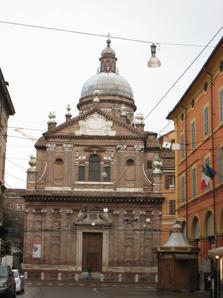
Building: Chiesa del Voto, Modena
Country: Italy
Year built: 1634
Votive Church Chiesa del Voto ( Italian ) Facade and Dome of Chiesa del Voto Religion Affiliation Catholic Location Geographic coordinates 44°38′50″N 10°55′31″E / 44.6473°N 10.9254°E / 44.6473; 10.9254 Architecture Architect(s) Cristoforo Malagola Completed 1634 The church of Chiesa del Voto or Votive Church of Modena is a Baroque style church in the city of Modena , Italy . It is located near the town center, and was built to give thanks for the cessation of the plague of 1630 . Older texts cite a full name of the church of the Madonna Santissima del voto della Città. History Work on the structure began in 1634, under the direction of Cristoforo Malagola , also called il Galaverna . The church is modeled after the church of San Salvatore in Bologna. The dome recalls the Basilica of the Basilica della Ghiara in Reggio . Among the canvases in the church are those depicting the events of the Intercession during Plague by Ludovico Lana . The canvas has the Madonna beside St Roch and St Sebastian, two saints traditionally affiliated with healing from the plague, as well as Saint Homobonus , also a patron saint of the city. The apse has two canvases, a Glory of the Virgin by Jacopo Consetti and a Glory of St Joseph by Francesco Stringa . Stringa also painted in the church a Madonna and Child with St Antony . An altarpiece depicting St Filomena was painted by Adeodato Malatesta . Virgin, child and saints intercede to stop the plague , by Ludovico Lana] Crucifixion altarpiece also by Lana References